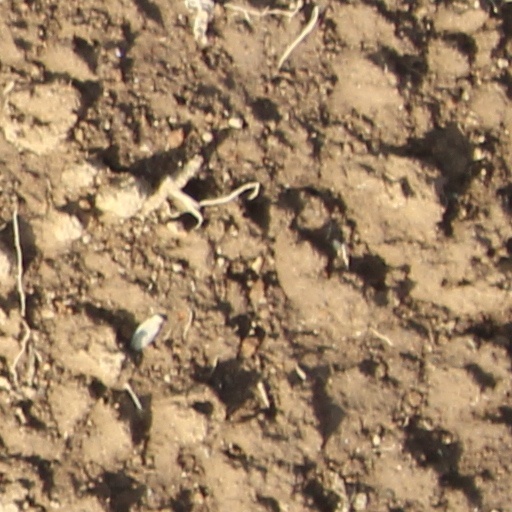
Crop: wheat